Answer in natural language. Consider the 3D positions of the objects in the scene and not just the 2D positions in the image. Is the centerpoint of  abstract rectangle frame on wall at a higher height than Doorway? Choose between the following options: no or yes
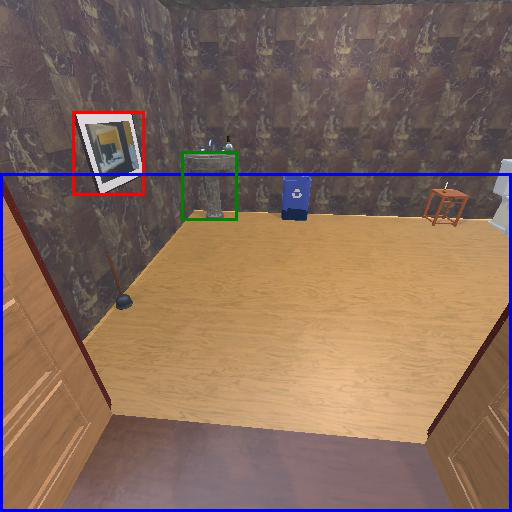
<answer>yes</answer>